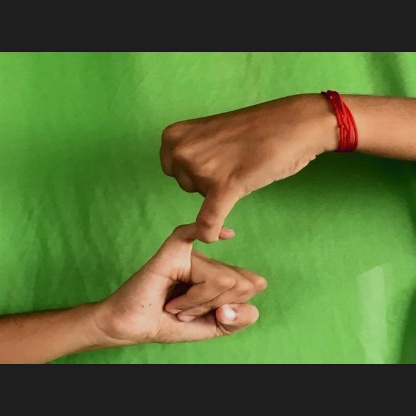
Mudra: Kilaka